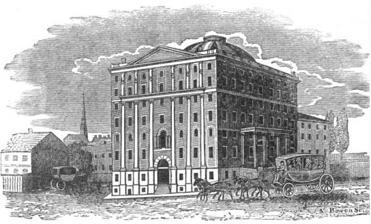
Building: Exchange Coffee House, Boston
Country: United States of America
Year built: 1809
Hotel and coffeehouse in Boston Exchange Coffee House, Boston (engraving by Abel Bowen ) Detail of map of Boston in 1814, showing location of Exchange Coffee House The Exchange Coffee House (1809-1818) was a hotel, coffeehouse , and place of business in Boston , Massachusetts , in the early 19th century. Designed by architect Asher Benjamin , it was located at Congress Square on Congress Street , and in its day it was the largest building in Boston and one of the tallest buildings in the northeastern United States. Andrew Dexter Jr. financed the project.  Dexter resorted to financial fraud to see the construction to completion, and fled to Nova Scotia to escape prosecution and his creditors. The completed building passed to a succession of owners, who attempted to run it profitably, including Gilbert & Dean . The Exchange Coffee House burned down in November 1818. Its owners and financial backers lost most of their investment, amounting to hundreds of thousands of dollars. Events 1809 - Fencing demonstration by Tromelle & Girard. 1810 June 26: Two notable Boston musicians of the time, François Mallet and Gottlieb Graupner , presented a concert at the Exchange Coffee House featuring “all the Musicians of the town.” December: Mr. Rannie, ventriloquist. 1815 - Exhibit of the "panorama of the Battle of Leipsic." 1817 - Sculpture exhibit assembled by "Petre Alessandri, sculptor, lately arrived from Italy." 1818 February 27: A group of the Boston Associates (including Patrick Tracy Jackson and Daniel Pinckney Parker ) met at the Exchange Coffee House to discuss organizing the Suffolk Bank , a clearinghouse bank which had been granted its corporate charter by the 38th Massachusetts General Court on February 10. The bank's directors continued meeting periodically at the Coffee House until March 19, when they began renting offices on State Street . References